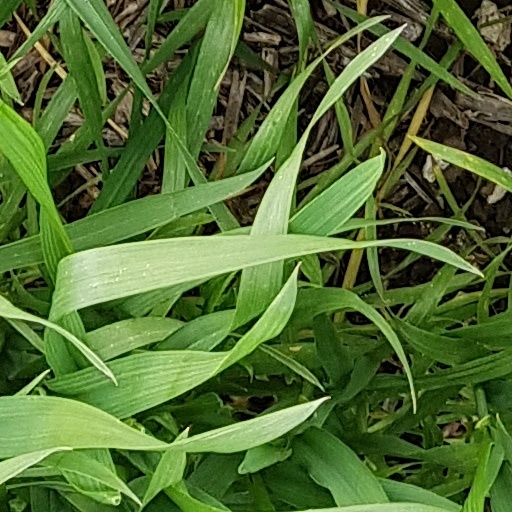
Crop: wheat